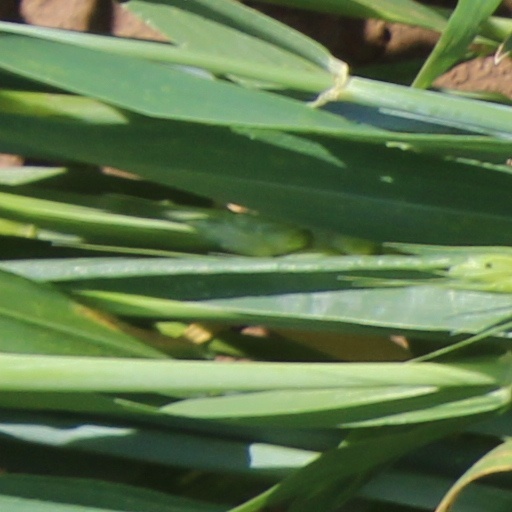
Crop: wheat